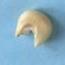
Maize quality: Bad